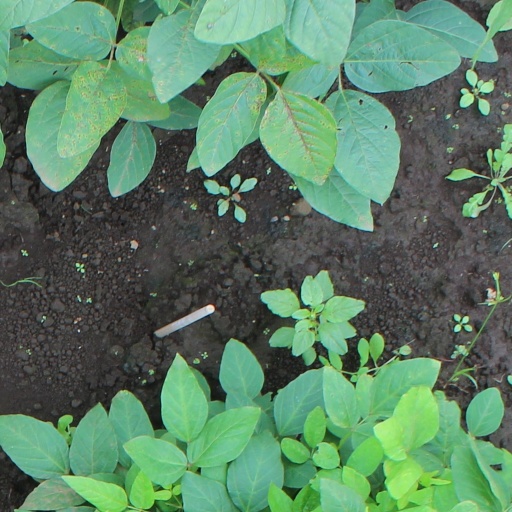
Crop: soybean